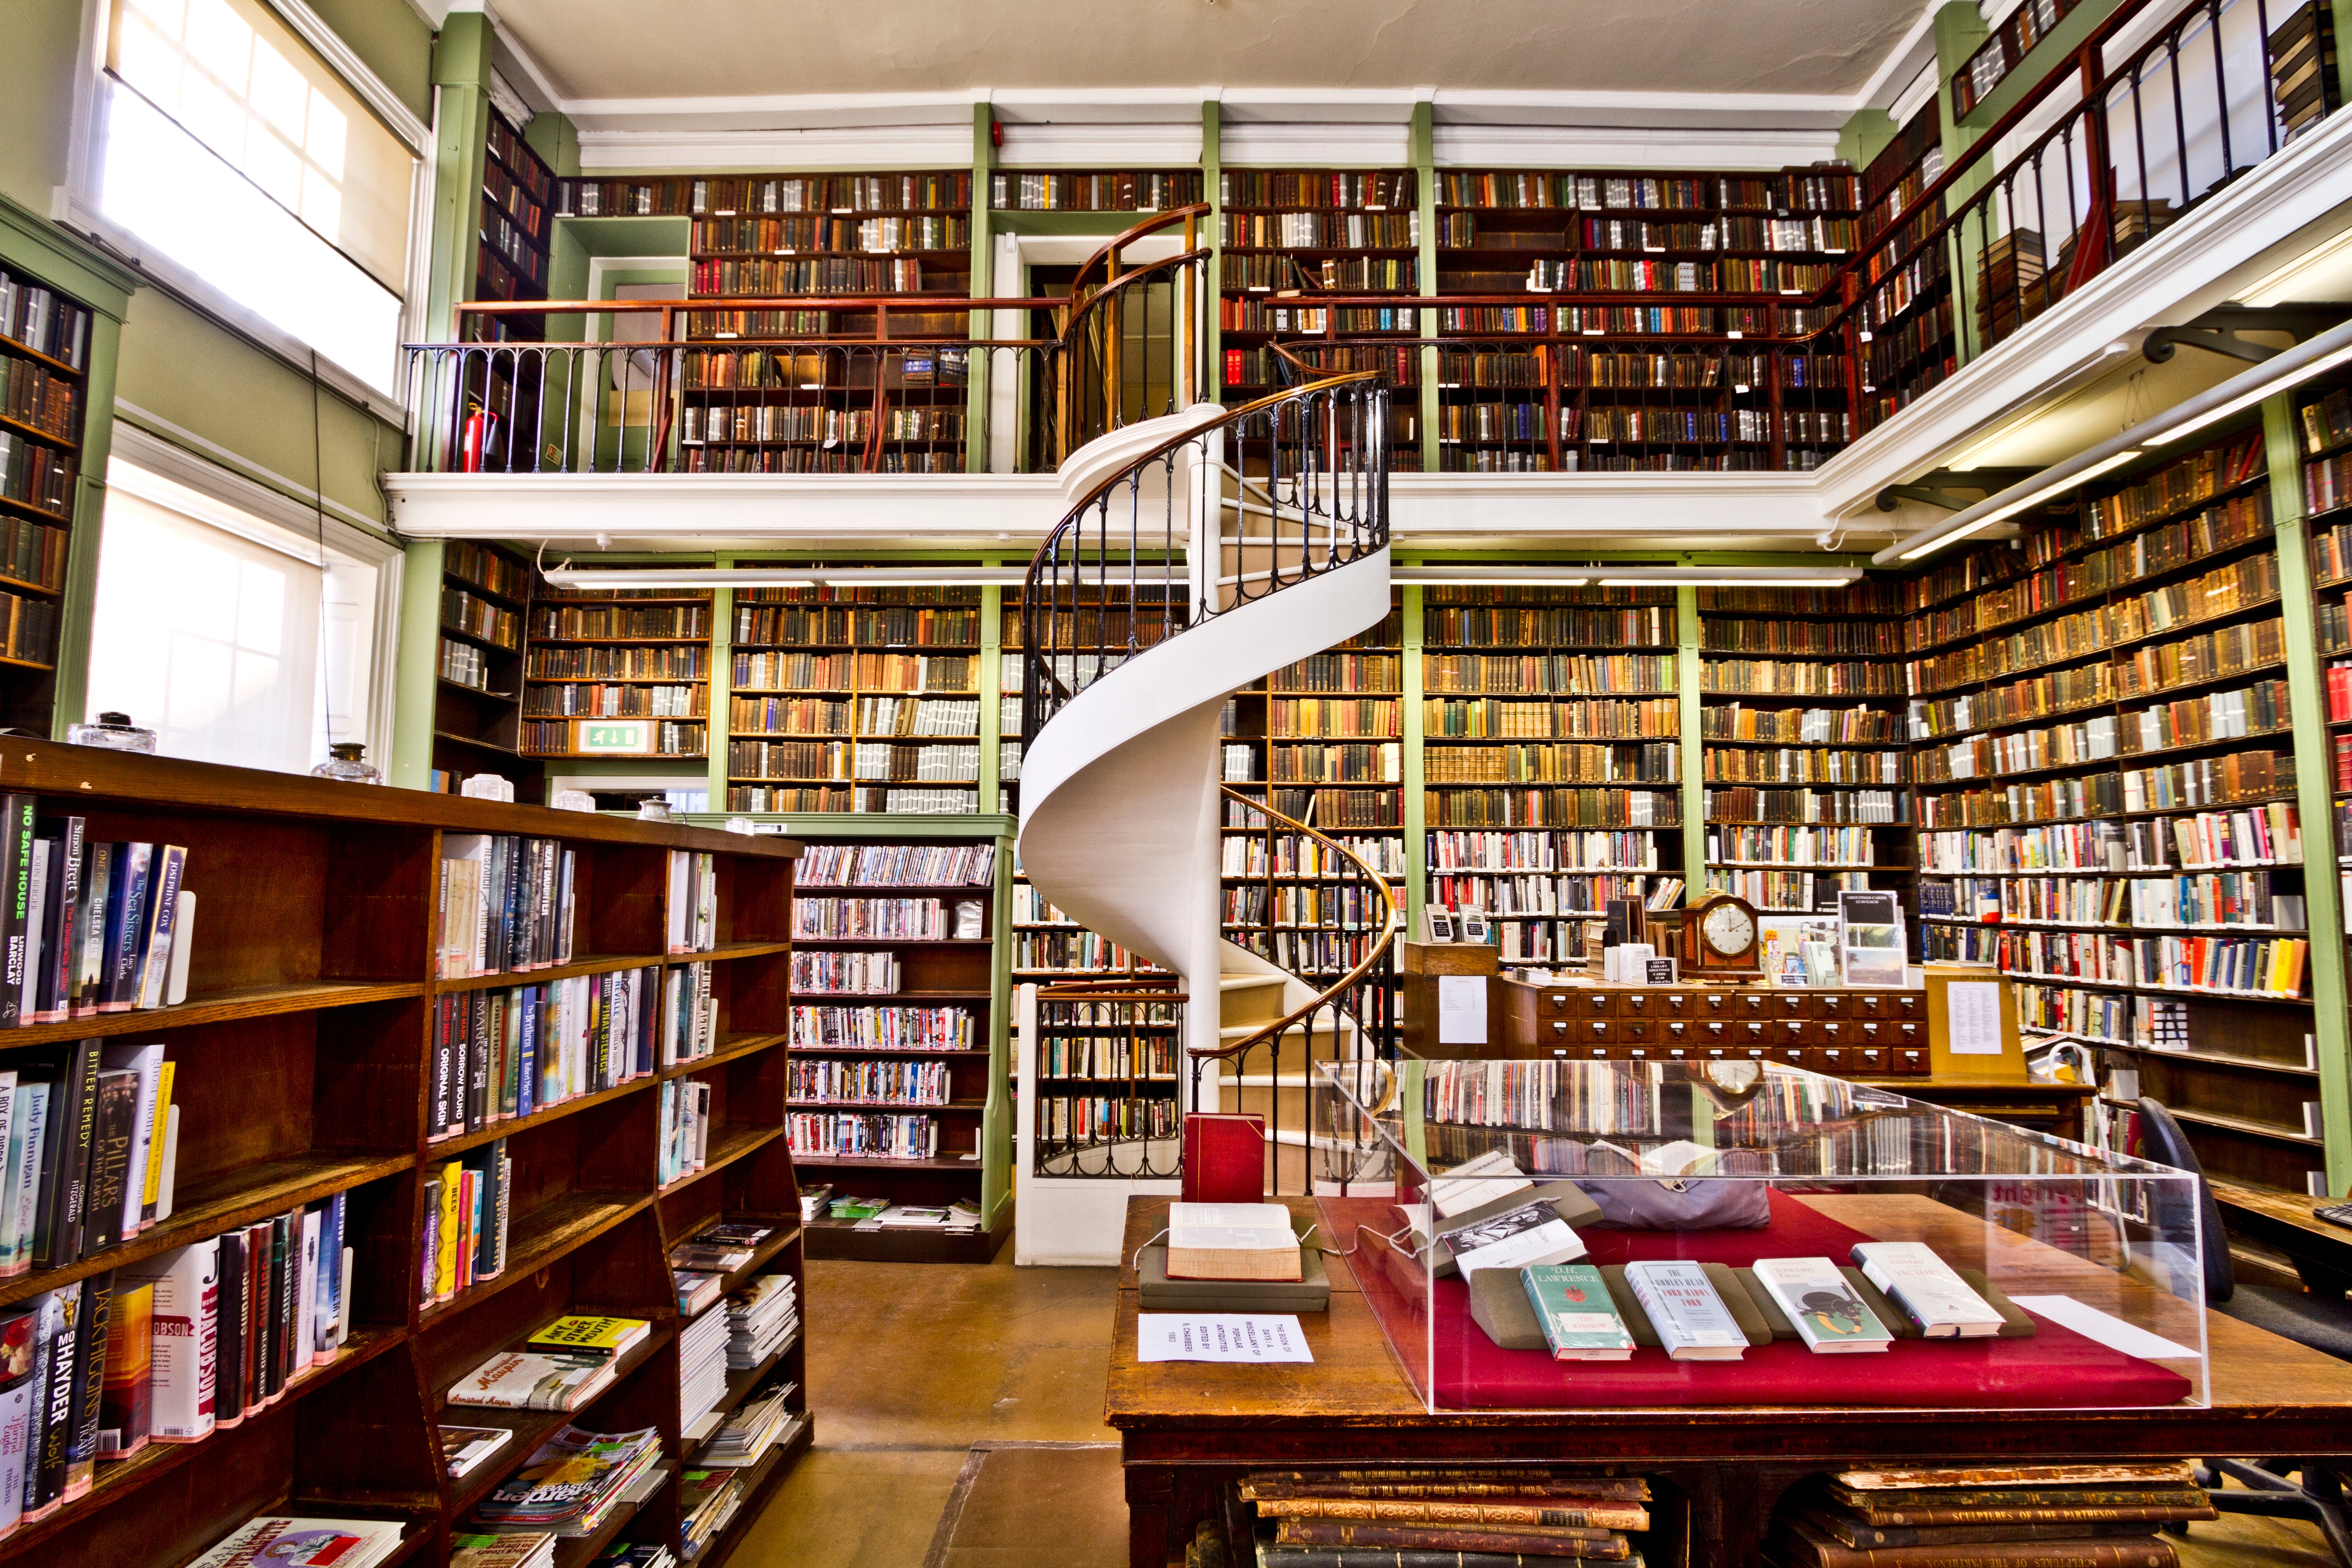
building, interior design, library, grocery store, retail, public library, bookselling